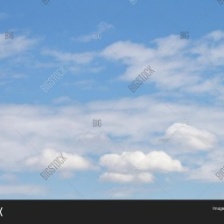
Cloud type: Cirrostratus